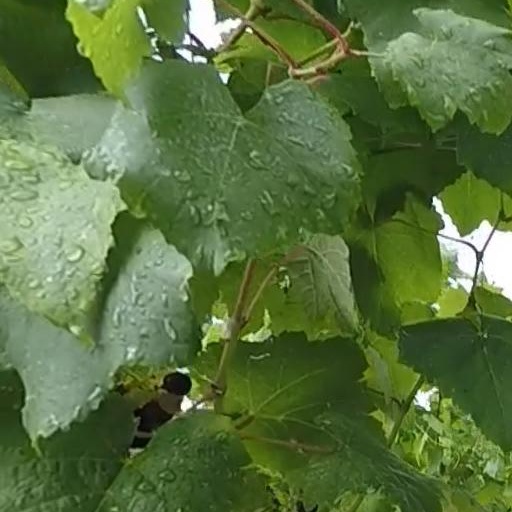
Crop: grape